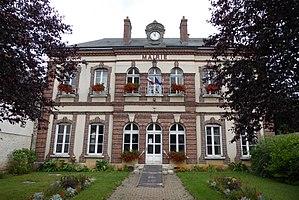
mairie, Prunay-le-Gillon, Eure-et-Loir (France).
Prunay-le-Gillon est une commune française située dans le département d'Eure-et-Loir, en région Centre-Val de Loire.